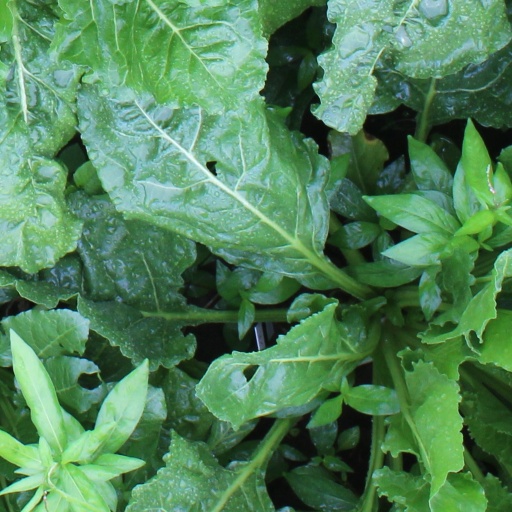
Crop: sugar beet